Olav Heggstad

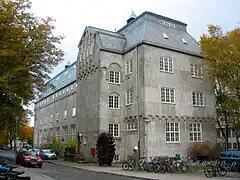
The hydropower laboratory at the Norwegian University of Science and Technology (formerly the Norwegian Institute of Technology) was and still is an important venue for experiments with hydropower equipment. Heggstad was the initiator in establishing the laboratory.

For most of his life, Heggstad was a professor of hydraulic engineering at the Norwegian Institute of Technology, and he trained the civil engineers that developed Norway's power supply during and after the Second World War. He was among the first group of professors when the Norwegian Institute of Technology was founded in 1910. Together with Gudmund Sundby in the mechanical engineering department and experts from the electrical engineering department, he was a central force in hydropower and electric power in Norway in the early 1900s. Heggstad was the initiator in creating the hydropower laboratory at the institute, where research on hydroelectric turbines is still carried out. Heggstad also had organizational skills and served as chancellor of the Norwegian Institute of Technology from 1929 to 1933.